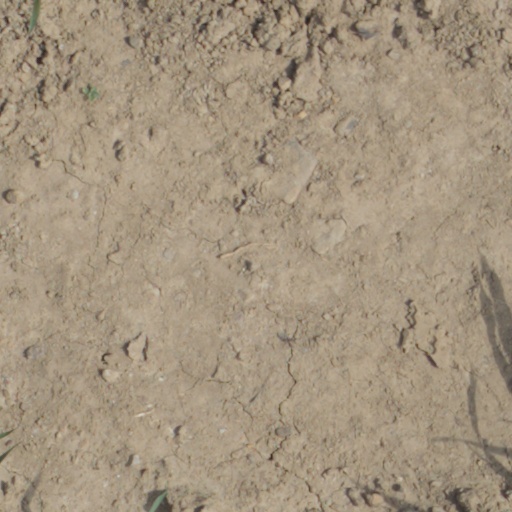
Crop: wheat